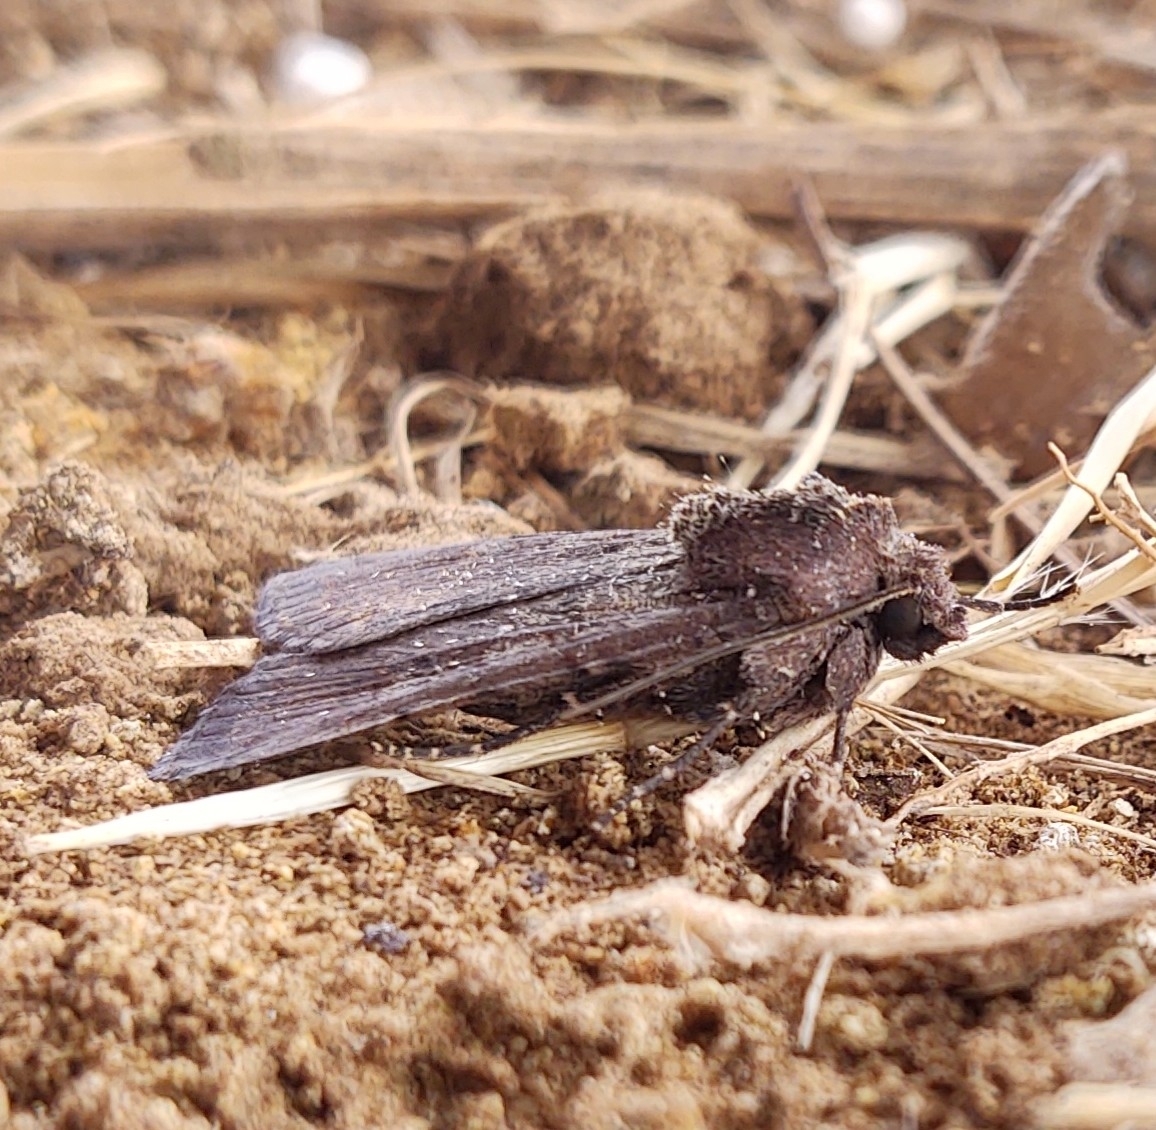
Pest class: cutworms